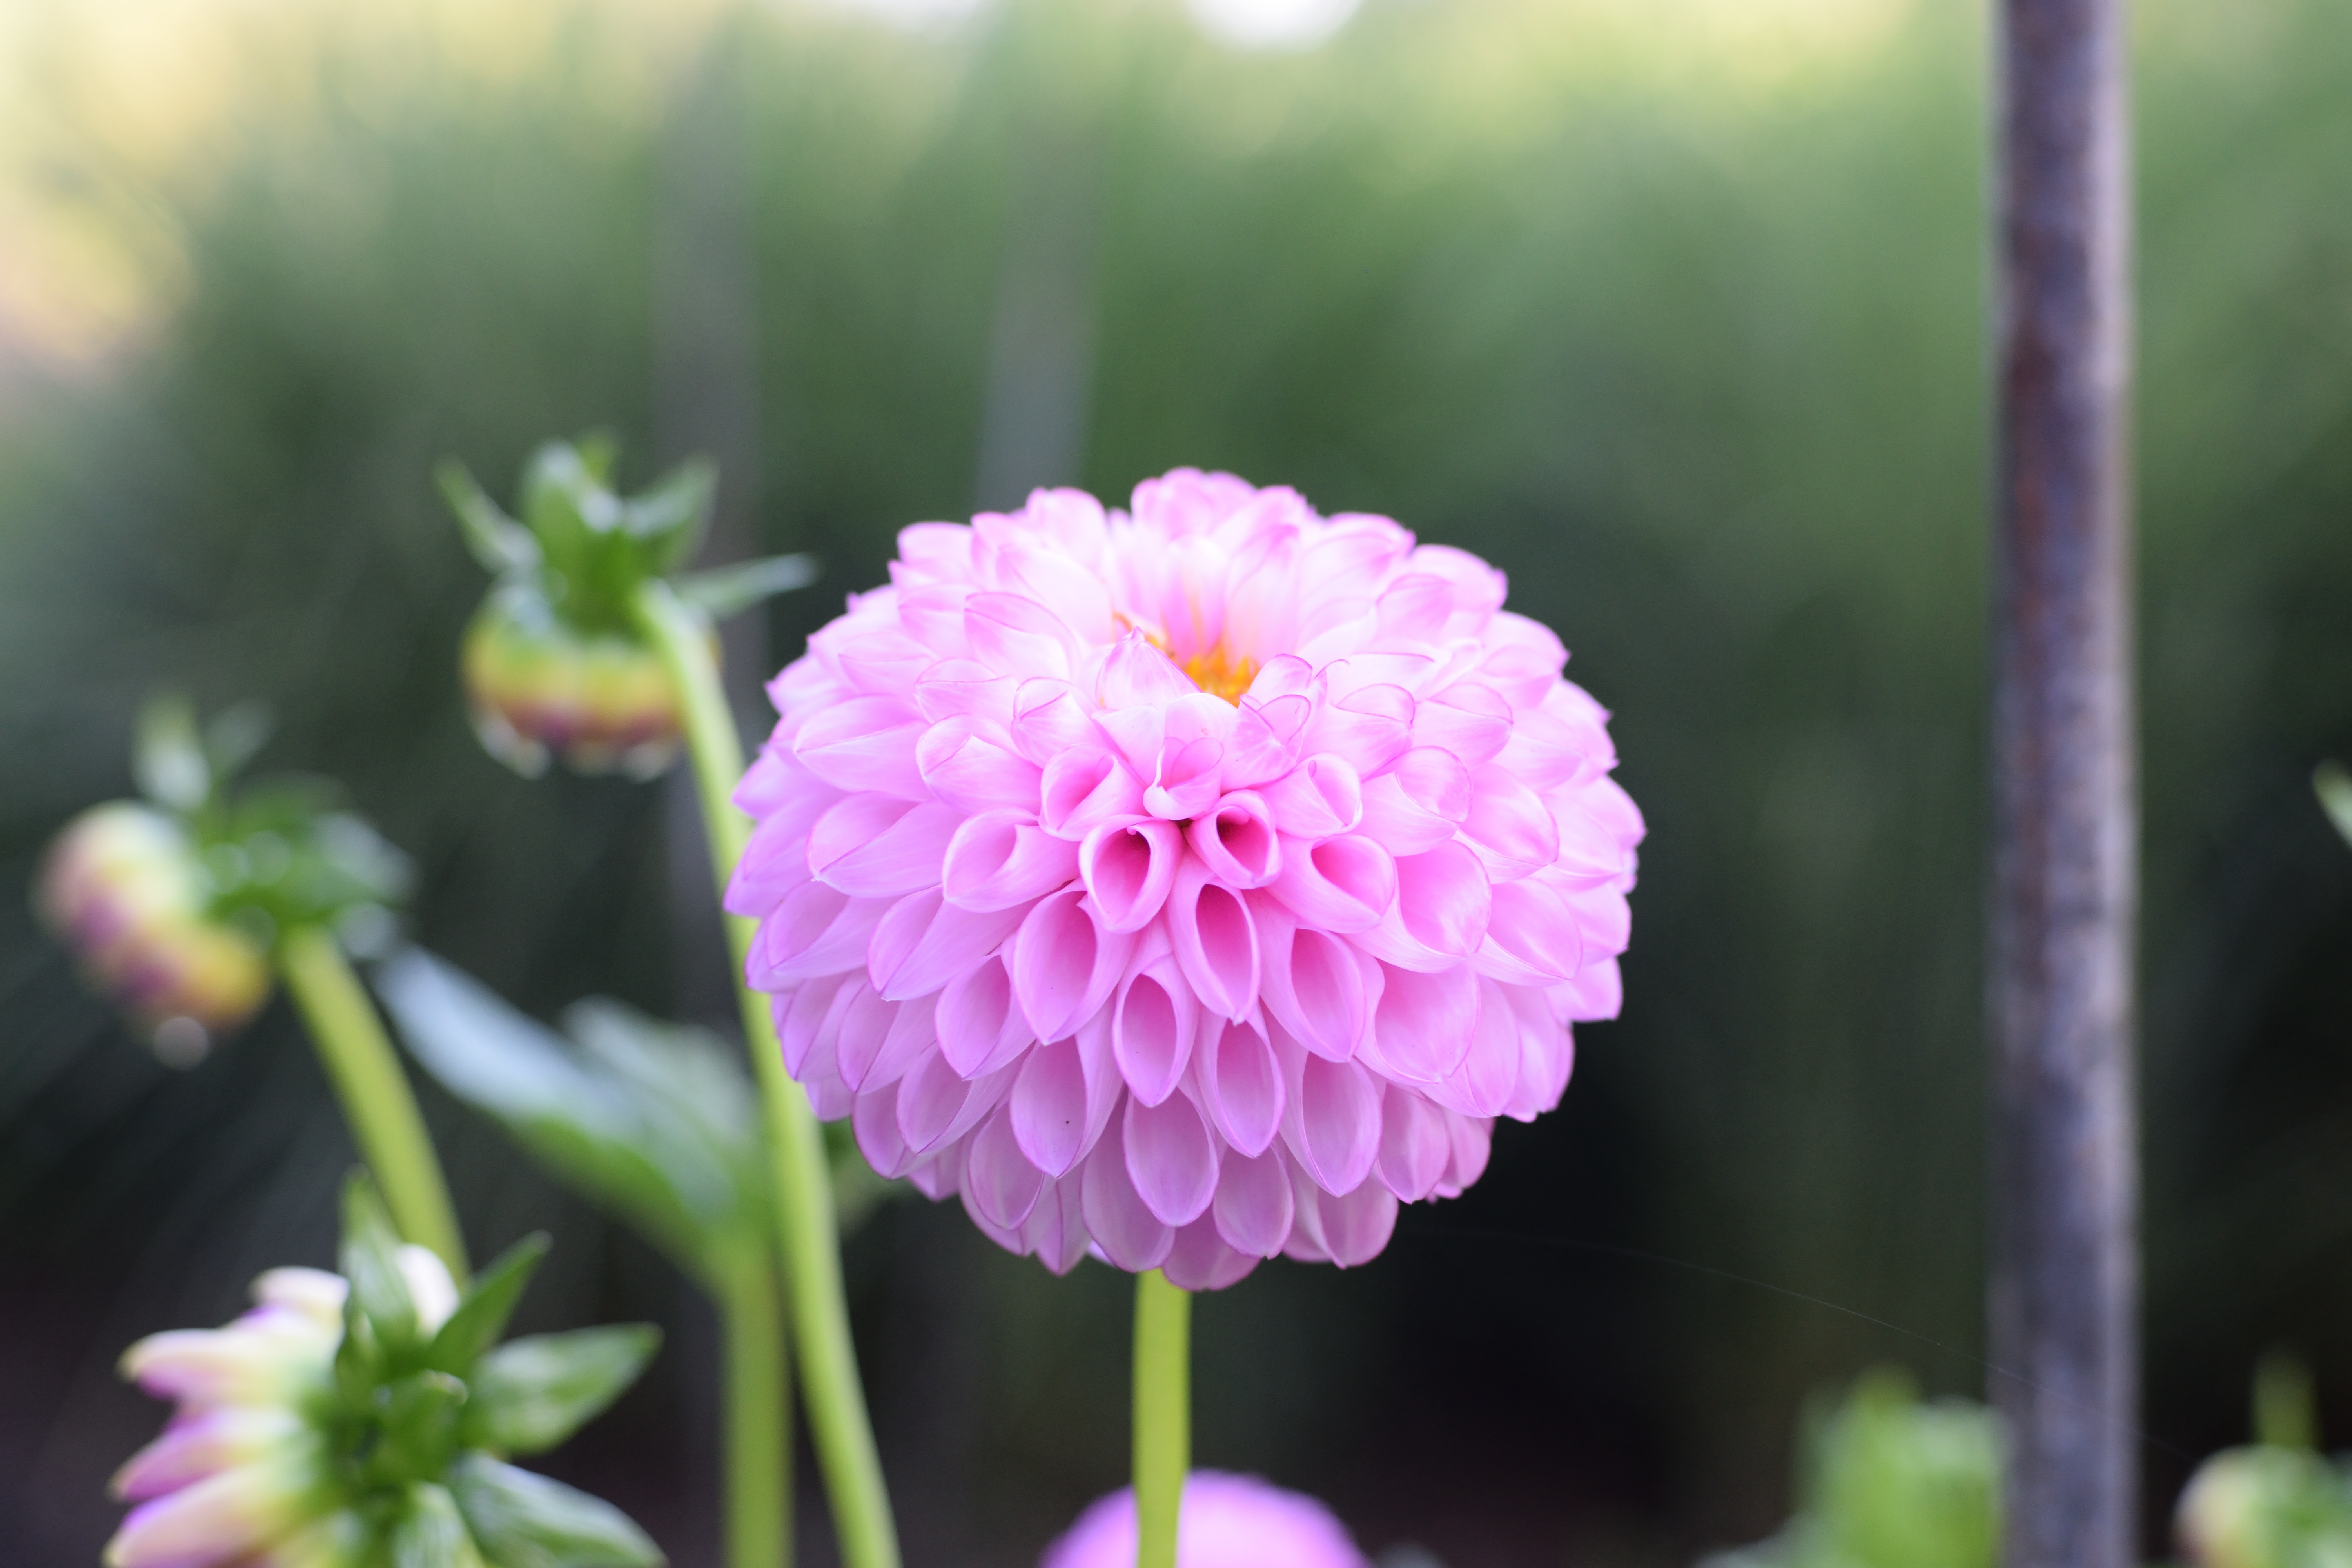
flower, plant, flora, botany, land plant, flowering plant, petal, daisy, daisy family, blossom, macro photography, dahlia, plant stem, annual plant, wildflower